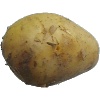
Label: white_potato